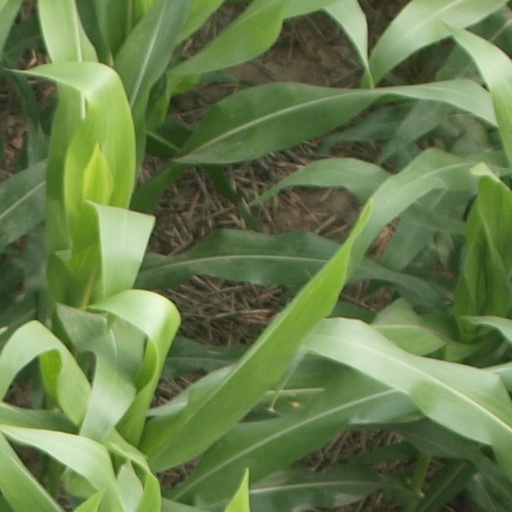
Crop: maize; corn